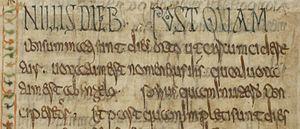
Paris, Bibliothèque nationale de France, Manuscrits, Latin 9427, Folio 28v. (Date
L'écriture mérovingienne, ou minuscule mérovingienne, est une écriture pré-caroline qui était utilisée dans le royaume franc aux VIIᵉ et VIIIᵉ siècles, sous la dynastie des mérovingiens. Elle est issue des écritures romaines et a connu de nombreuses variations de par la situation géographique du royaume franc et la multiplication des ateliers monastiques et épiscopaux. Elle sera utilisée dans les documents et codex mérovingiens, puis carolingiens, jusqu'aux réformes de Charlemagne à la fin du VIIIᵉ siècle.